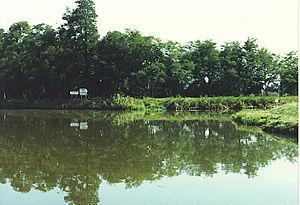
propre photo
Le canal latéral à la Loire, ouvert en 1838, est un ouvrage hydraulique qui va de Digoin à Briare. Long de 196 km, il débute en Bourgogne dans le département de Saône-et-Loire, traverse celui de la Nièvre, pénètre dans le Loiret en région Centre-Val de Loire et rejoint le canal de Briare au sud-est du département. Il permet avec d'autres ouvrages la liaison du Rhône à la Seine.
Le canal latéral de Roanne à Digoin est un canal latéral au gabarit Freycinet longeant la Loire.